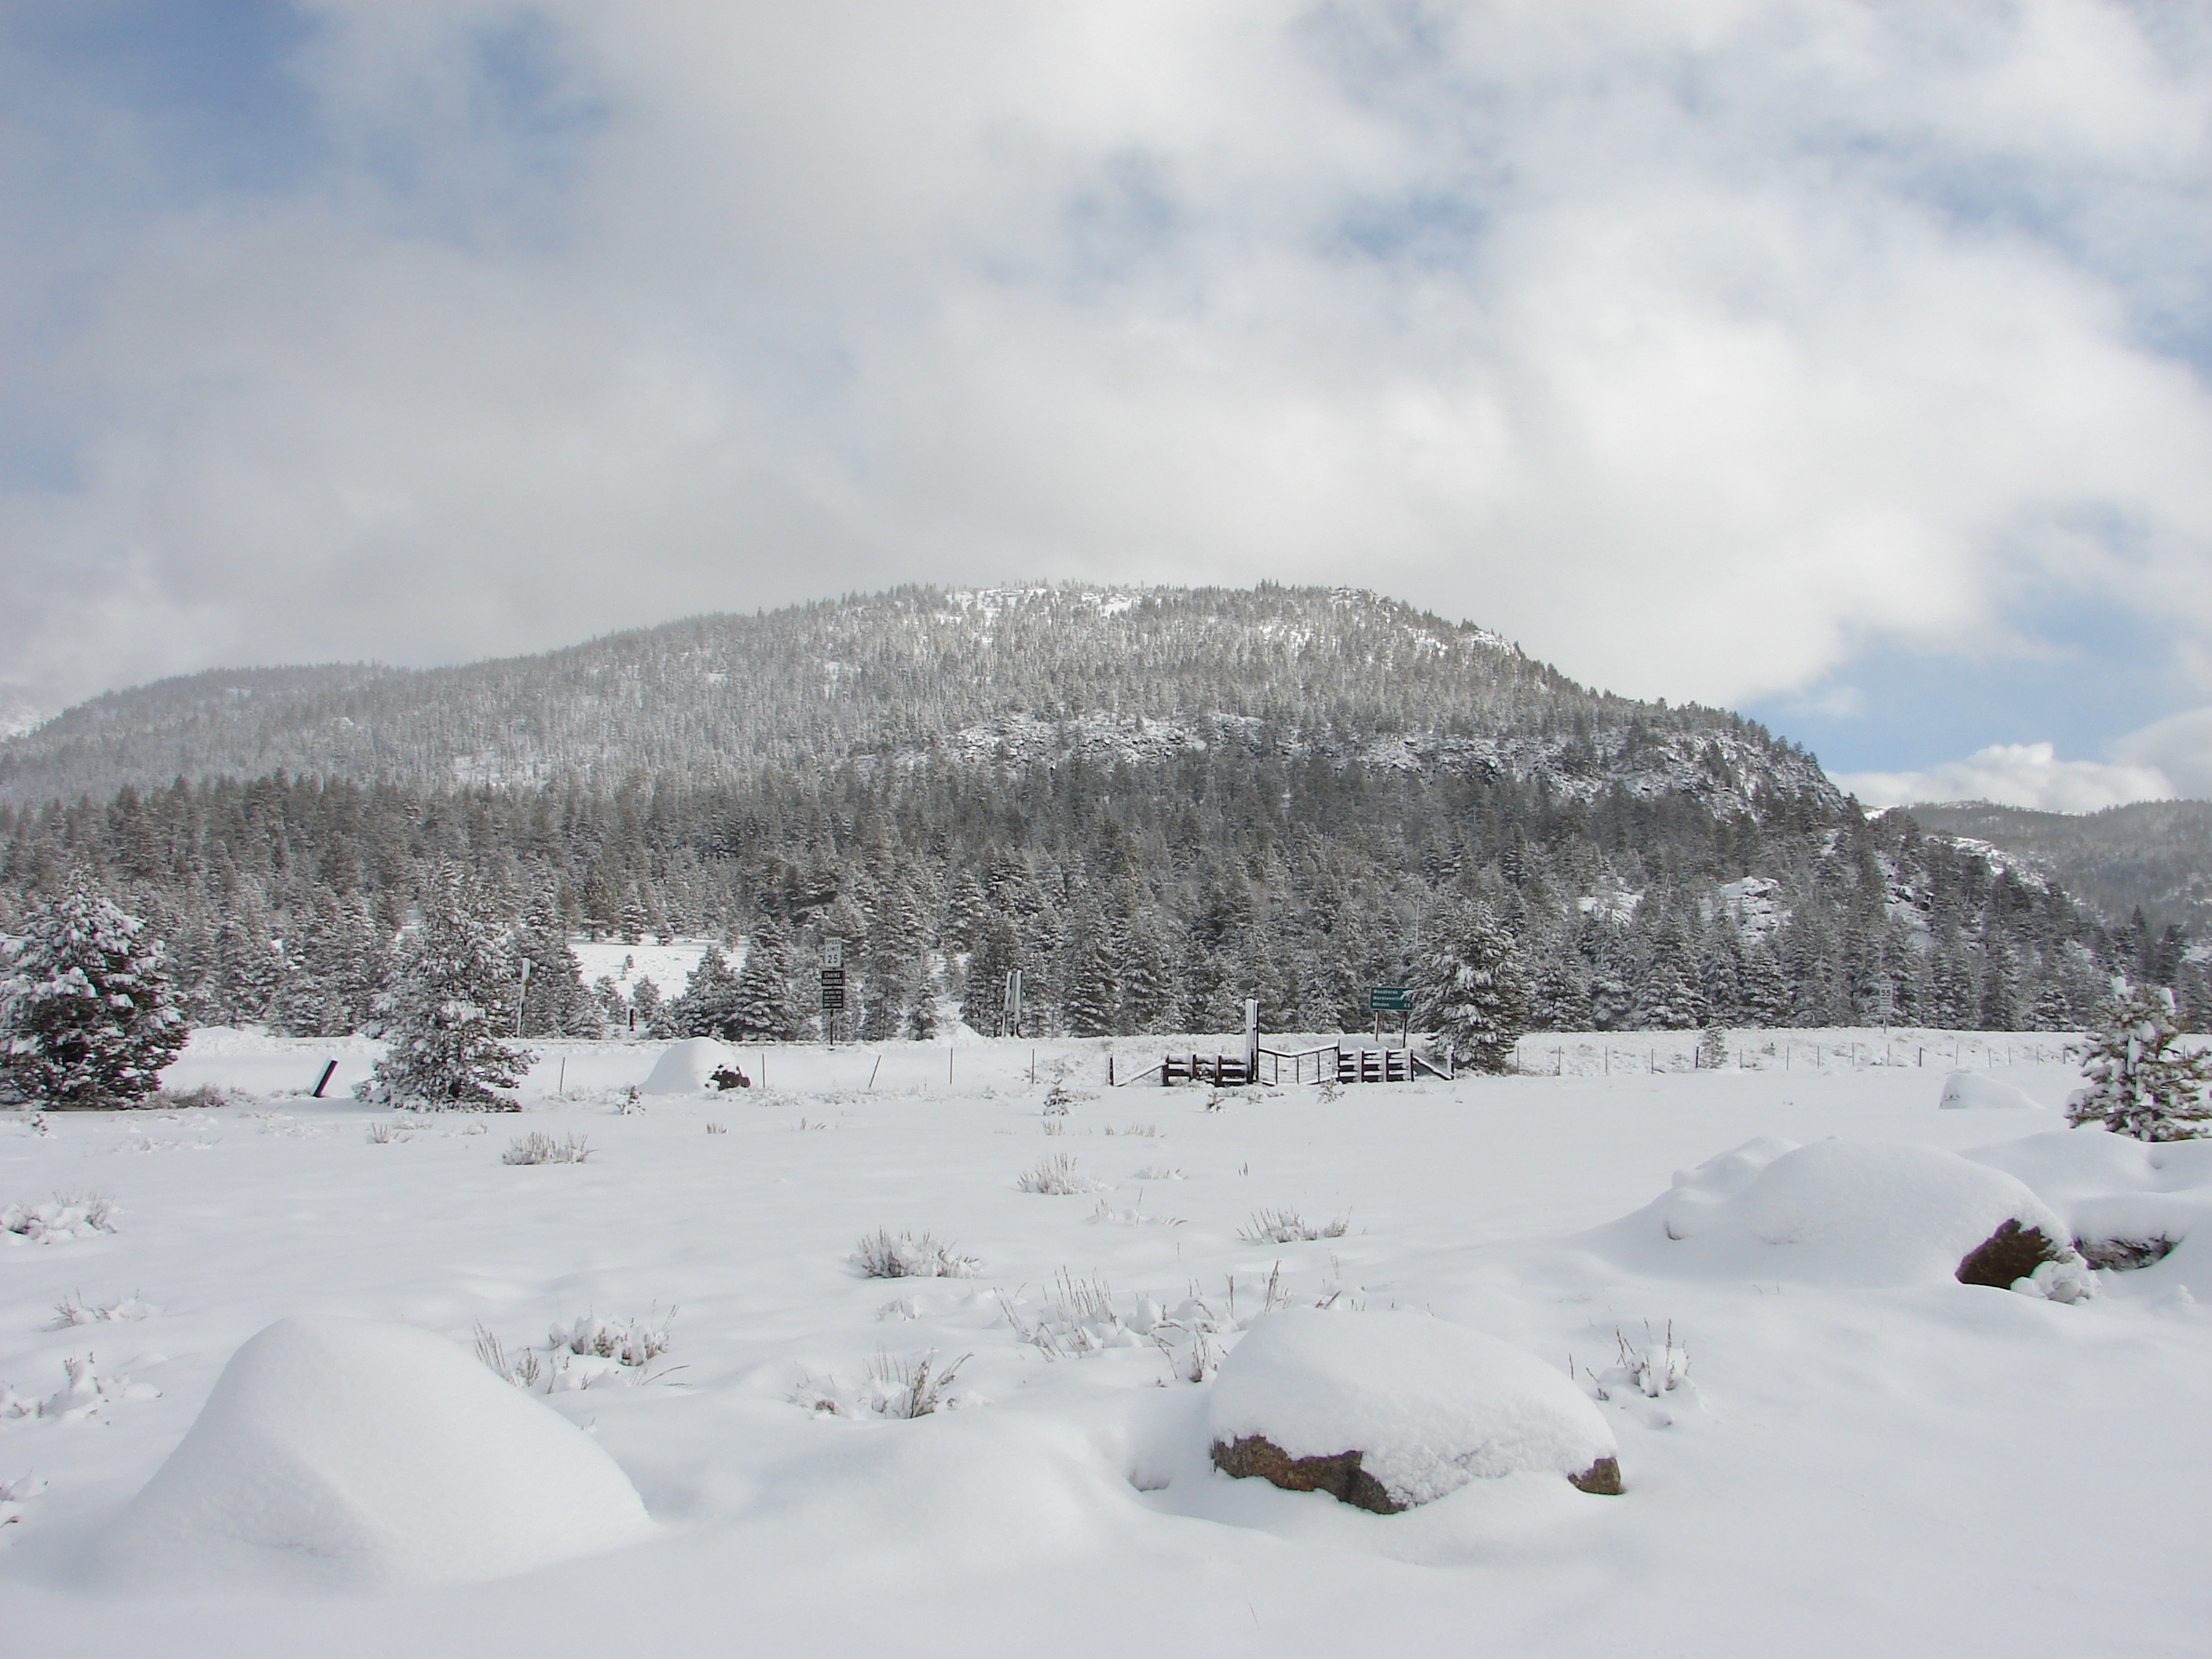
landscape, nature, forest, outdoor, rock, mountain, snow, cold, winter, sky, white, peak, mountain range, travel, ice, high, scenic, weather, snowy, blue, season, alp, summit, mountains, ski, plateau, beautiful, freezing, mountainous landforms, geological phenomenon